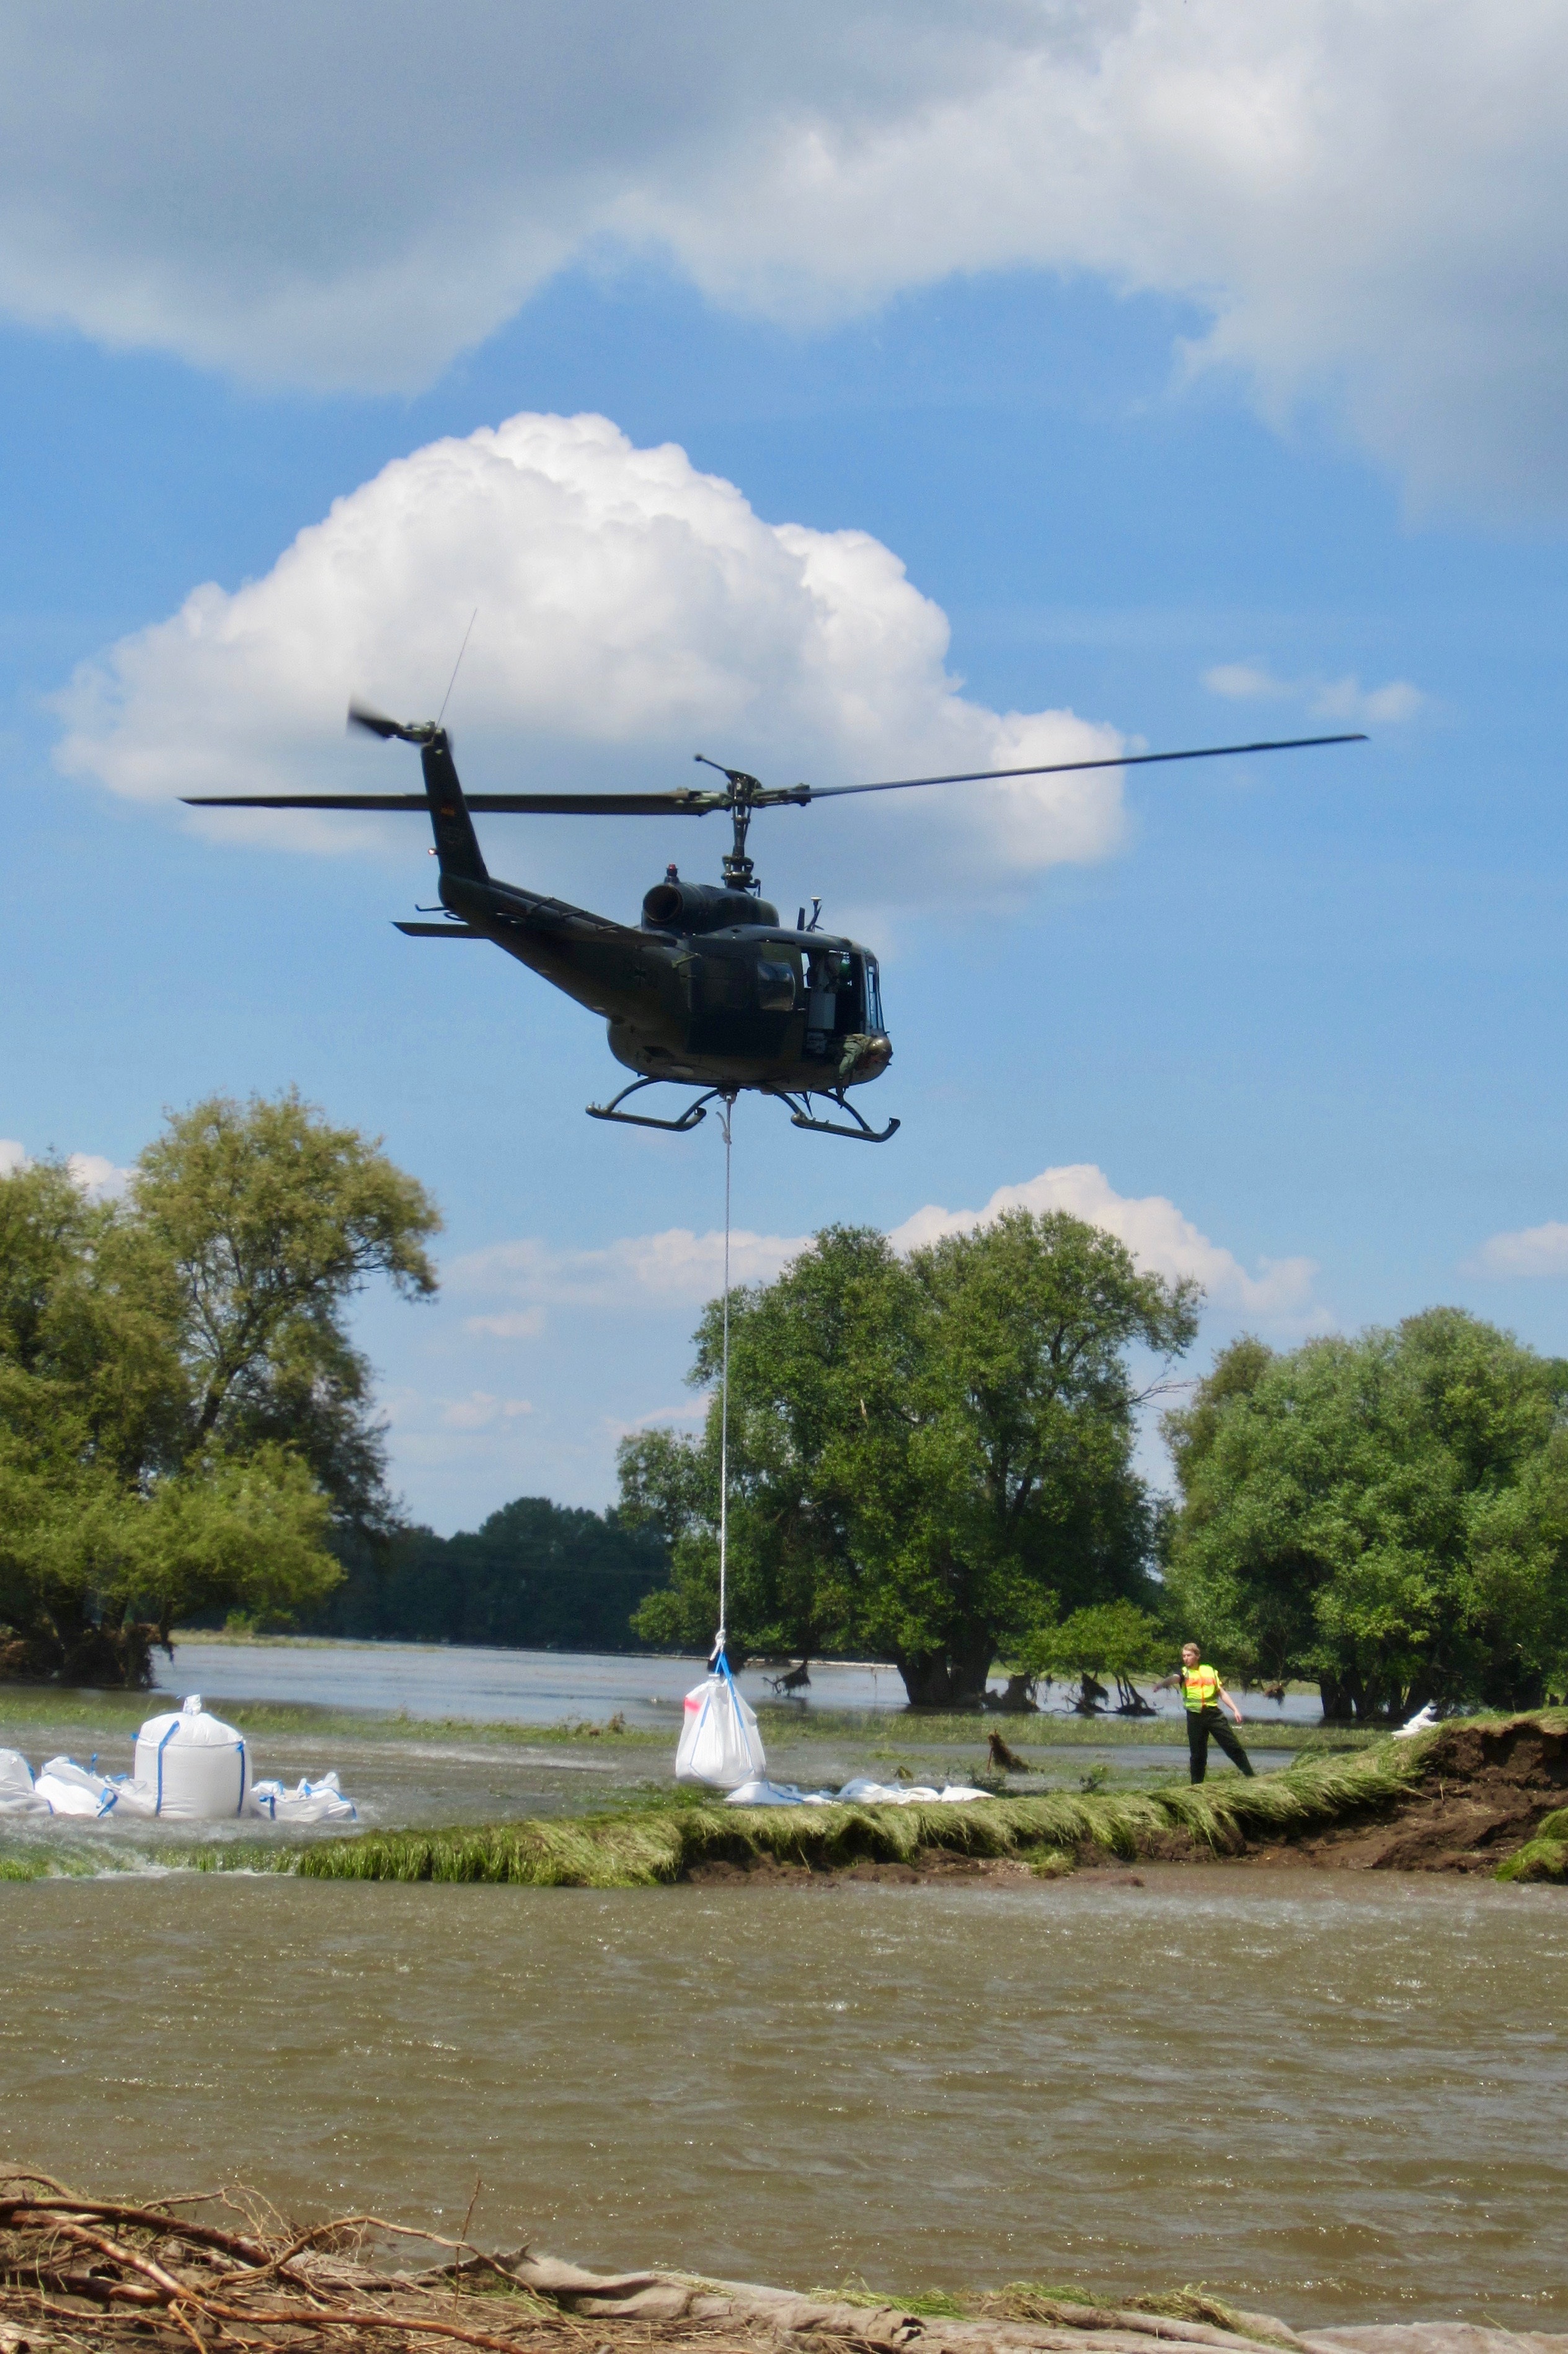
water, river, aircraft, vehicle, aviation, flight, helicopter, leipzig, rotorcraft, trough, bundeswehr, dike, air force, high water, atmosphere of earth, military helicopter, ueberschwaemmung, flood 2013, bbk, sand bag, dike broken, bigpack